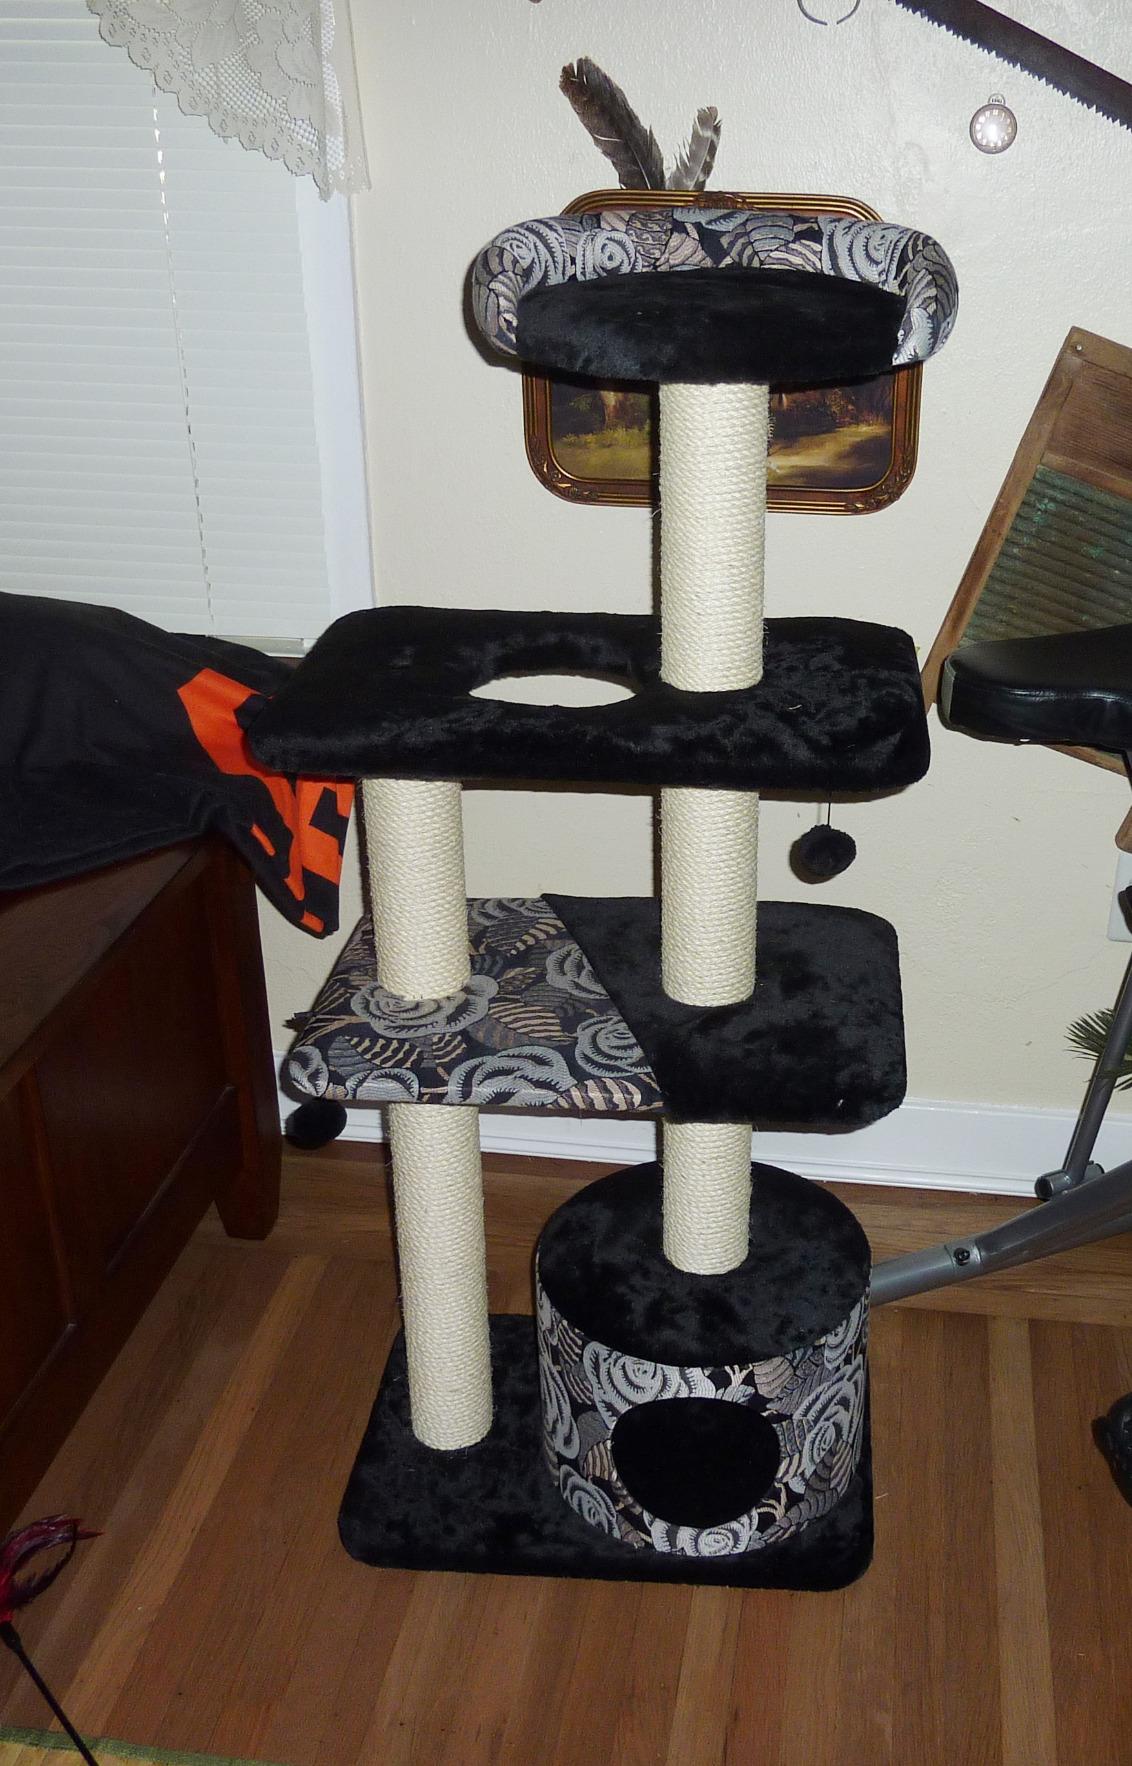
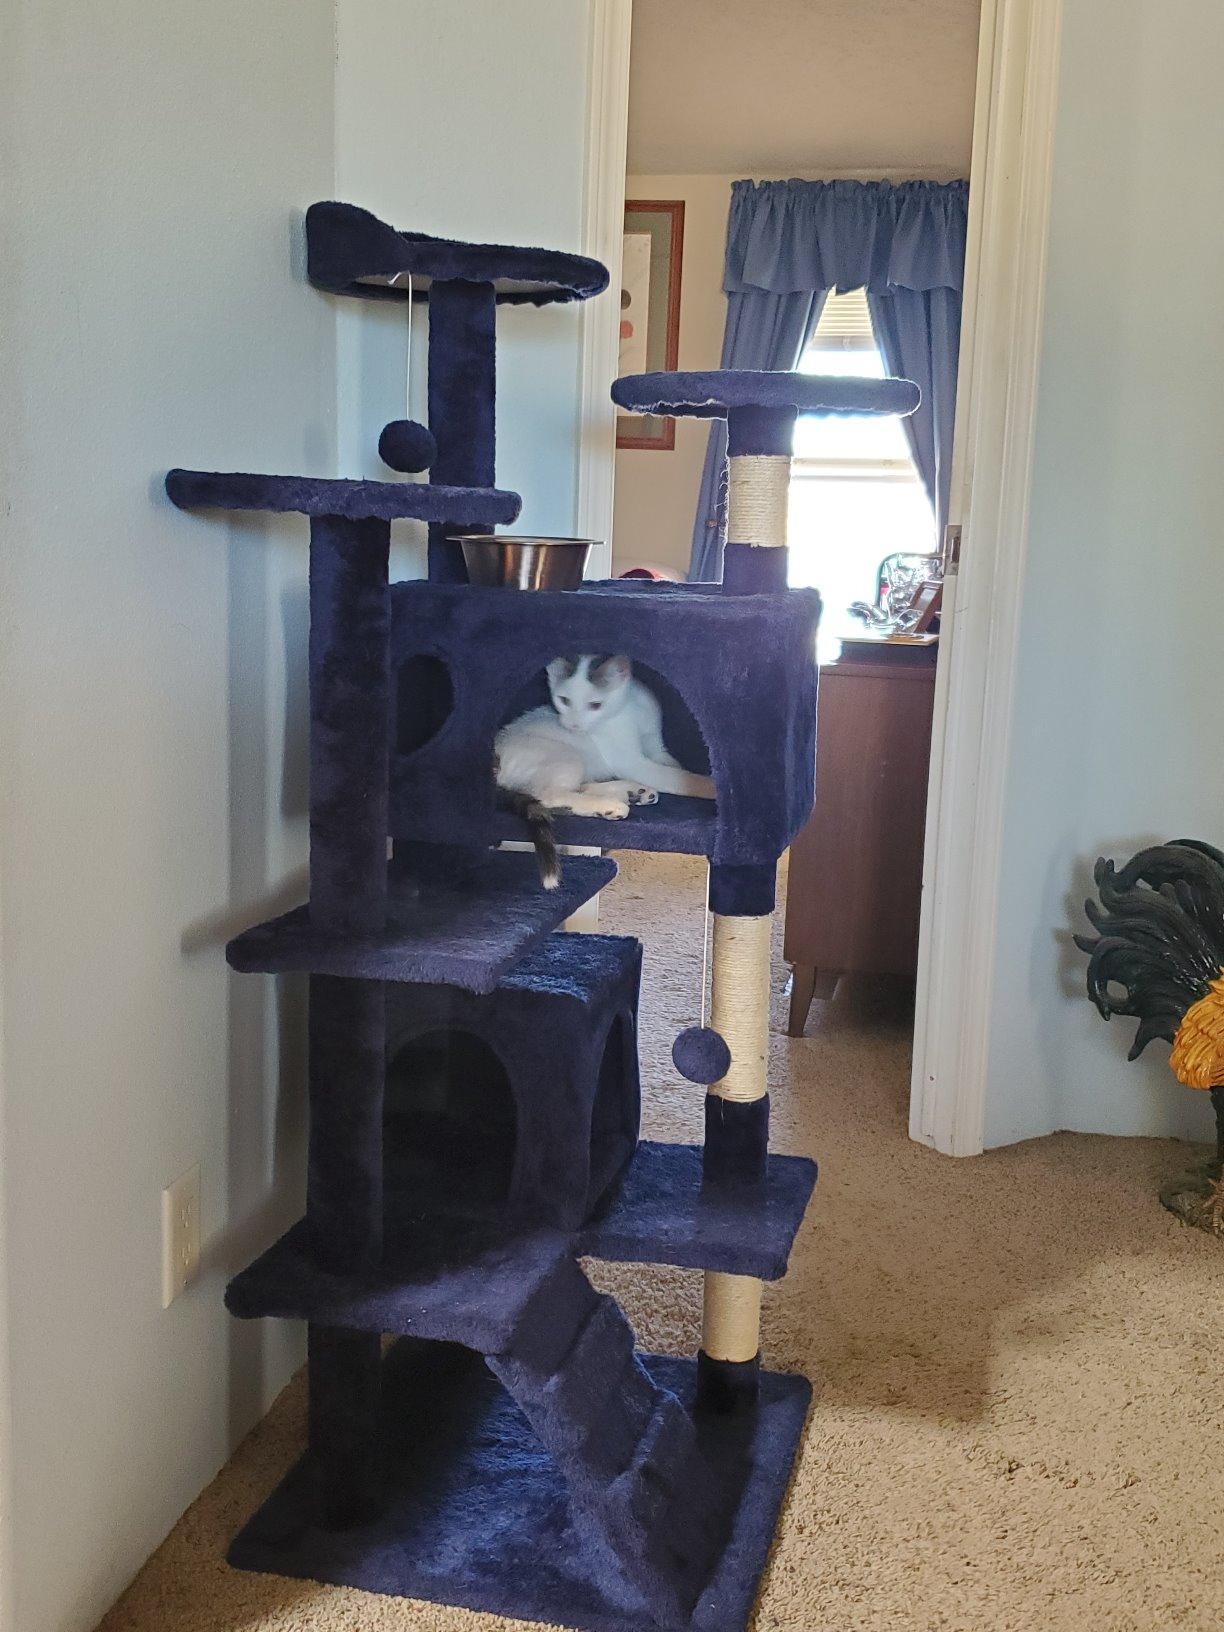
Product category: items_cat tree
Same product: no